Eurasian goshawk

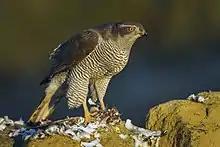
Northern goshawks most often prey on birds, especially in Eurasia

Northern goshawks rarely vary from their perch-hunting style that typifies the initial part of their hunt but seems to be able to show nearly endless variation to the concluding pursuit. Hunting goshawks seem to not only utilize thick vegetation to block them from view for their prey (as typical of "Astur" species) but, while hunting flying birds, they seem to be able to adjust their flight level so the prey is unable to see its hunter past their own tails. Once a prey item is selected, a short tail-chase may occur. The northern goshawk is capable of considerable, sustained, horizontal speed in pursuit of prey with speeds of reported. While pursuing prey, northern goshawks has been described both "reckless" and "fearless", able to pursue their prey through nearly any conditions. There are various times goshawks have been observed going on foot to pursue prey, at times running without hesitation (in a crow-like, but more hurried gait) into dense thickets and brambles (especially in pursuit of galliforms trying to escape), as well as into water (i.e. usually waterfowl). Anecdotal cases have been reported when goshawks have pursue domestic prey into barns and even houses.